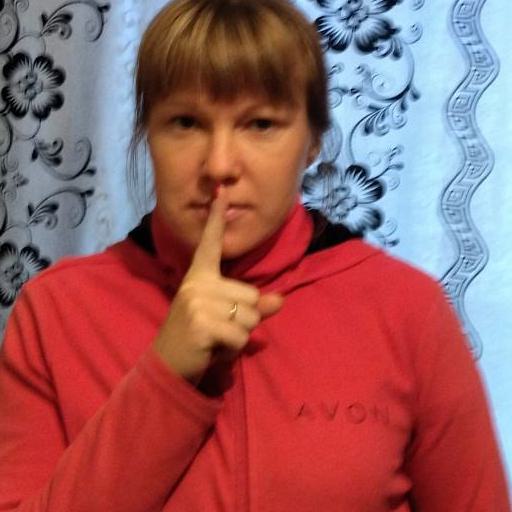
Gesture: mute